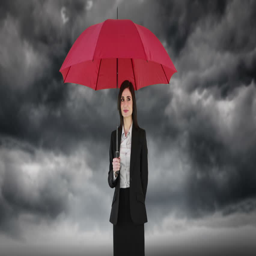
composite image of businesswoman holding an umbrella under raining